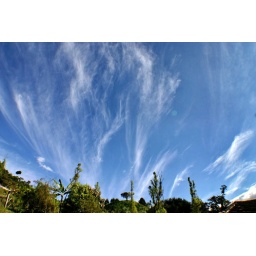
nubes en cielo azul / clouds in blue sky